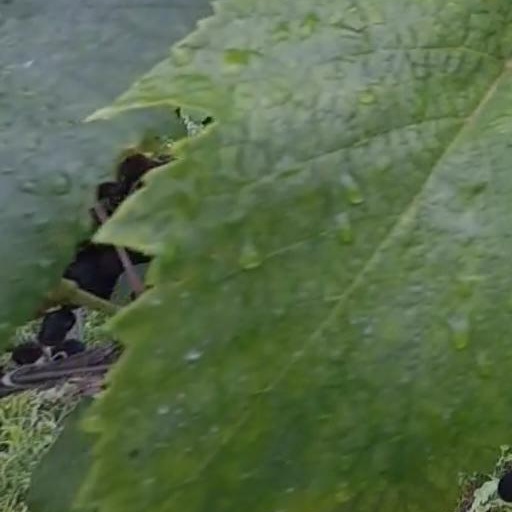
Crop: grape